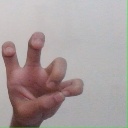
अक्षर: छ